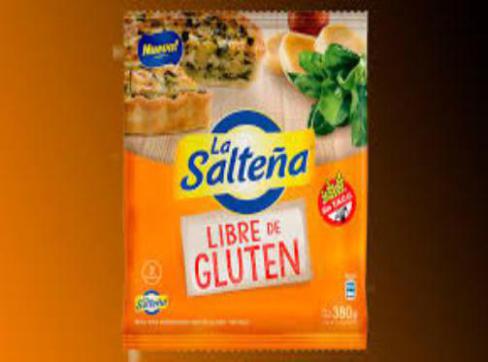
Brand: la saltena
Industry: Food